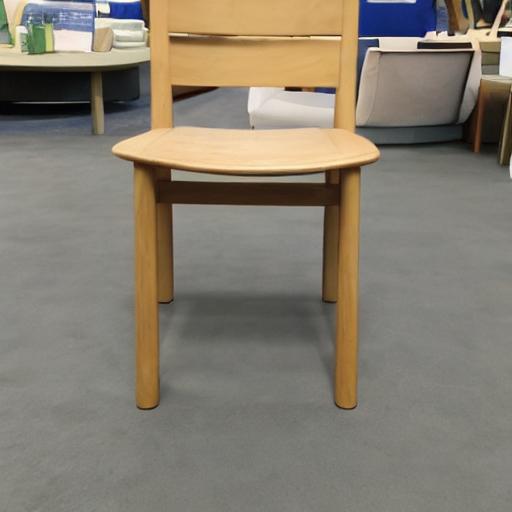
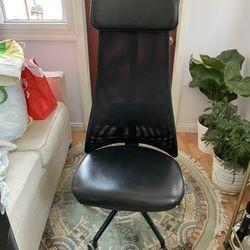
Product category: items_chair
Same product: no